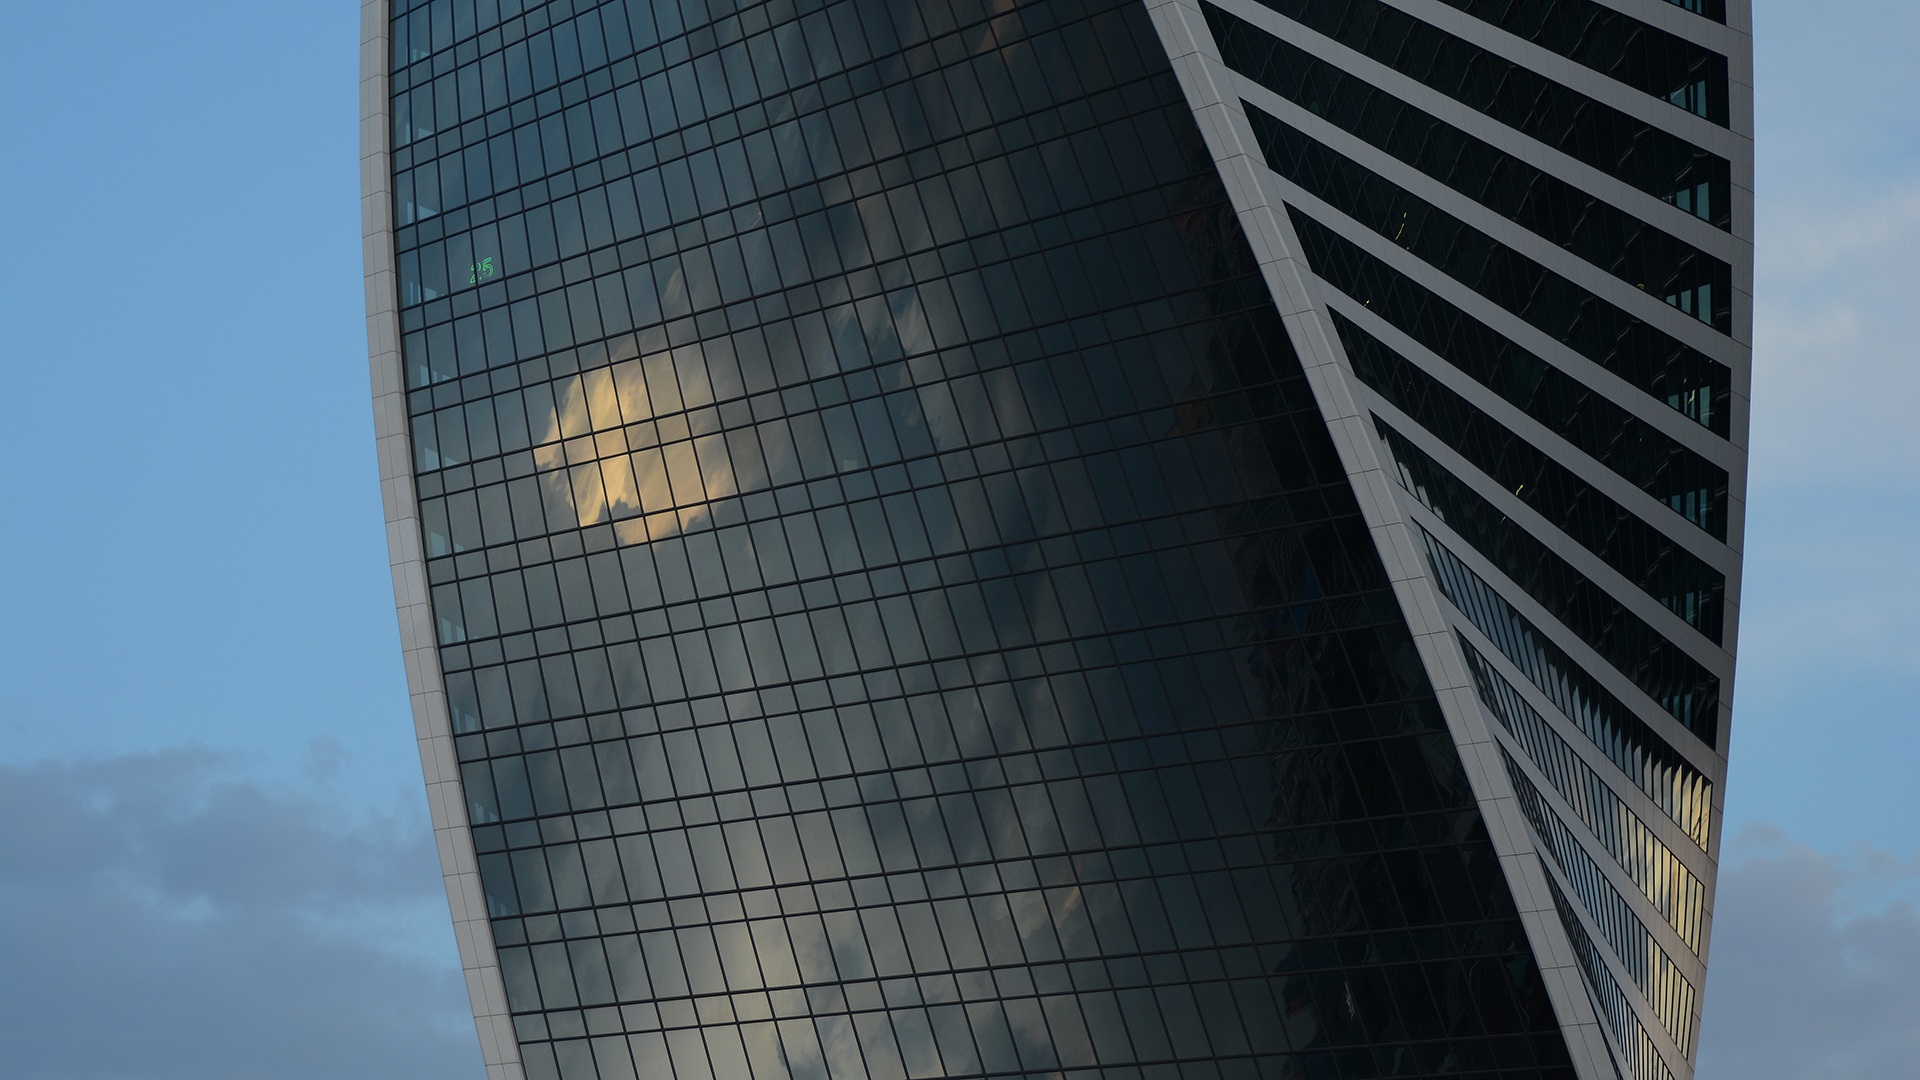
architecture, building, city, skyscraper, downtown, line, tower, landmark, facade, blue, tower block, skyscrapers, moscow, shape, headquarters, metropolis, condominium, investment, urban area, metropolitan area, brutalist architecture